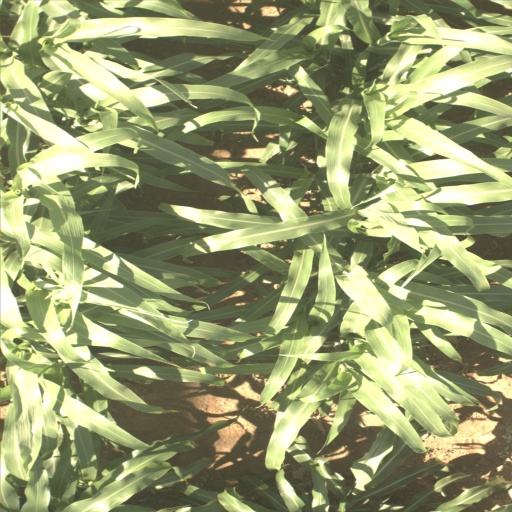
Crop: sorghum